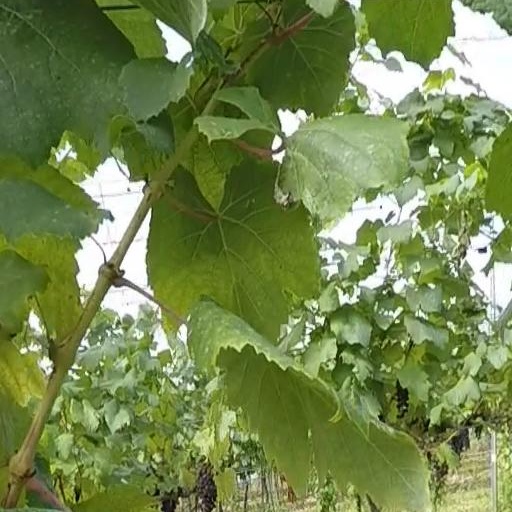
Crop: grape